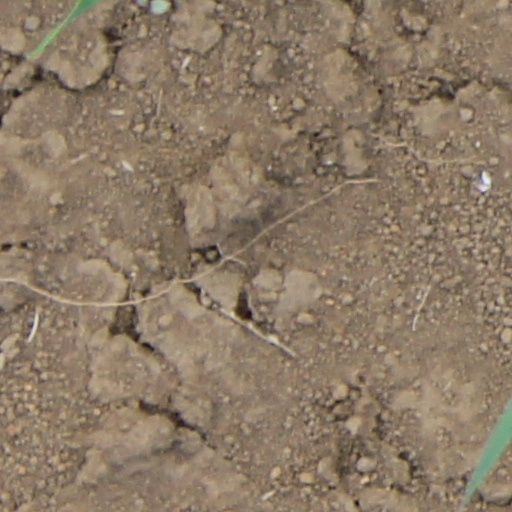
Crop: wheat